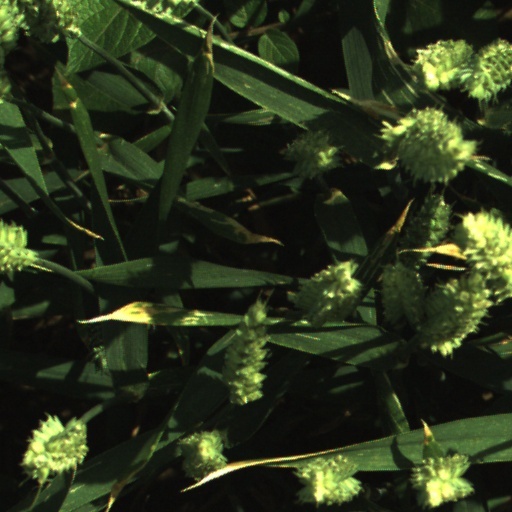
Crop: wheat